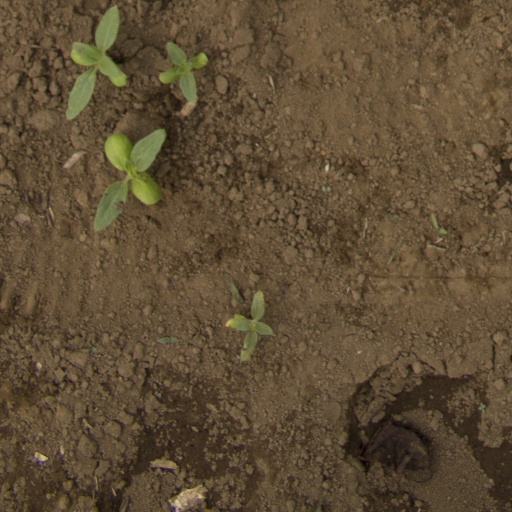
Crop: Jerusalem artichoke